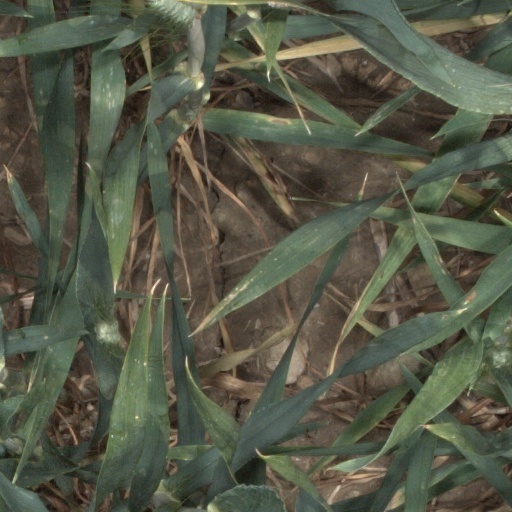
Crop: wheat